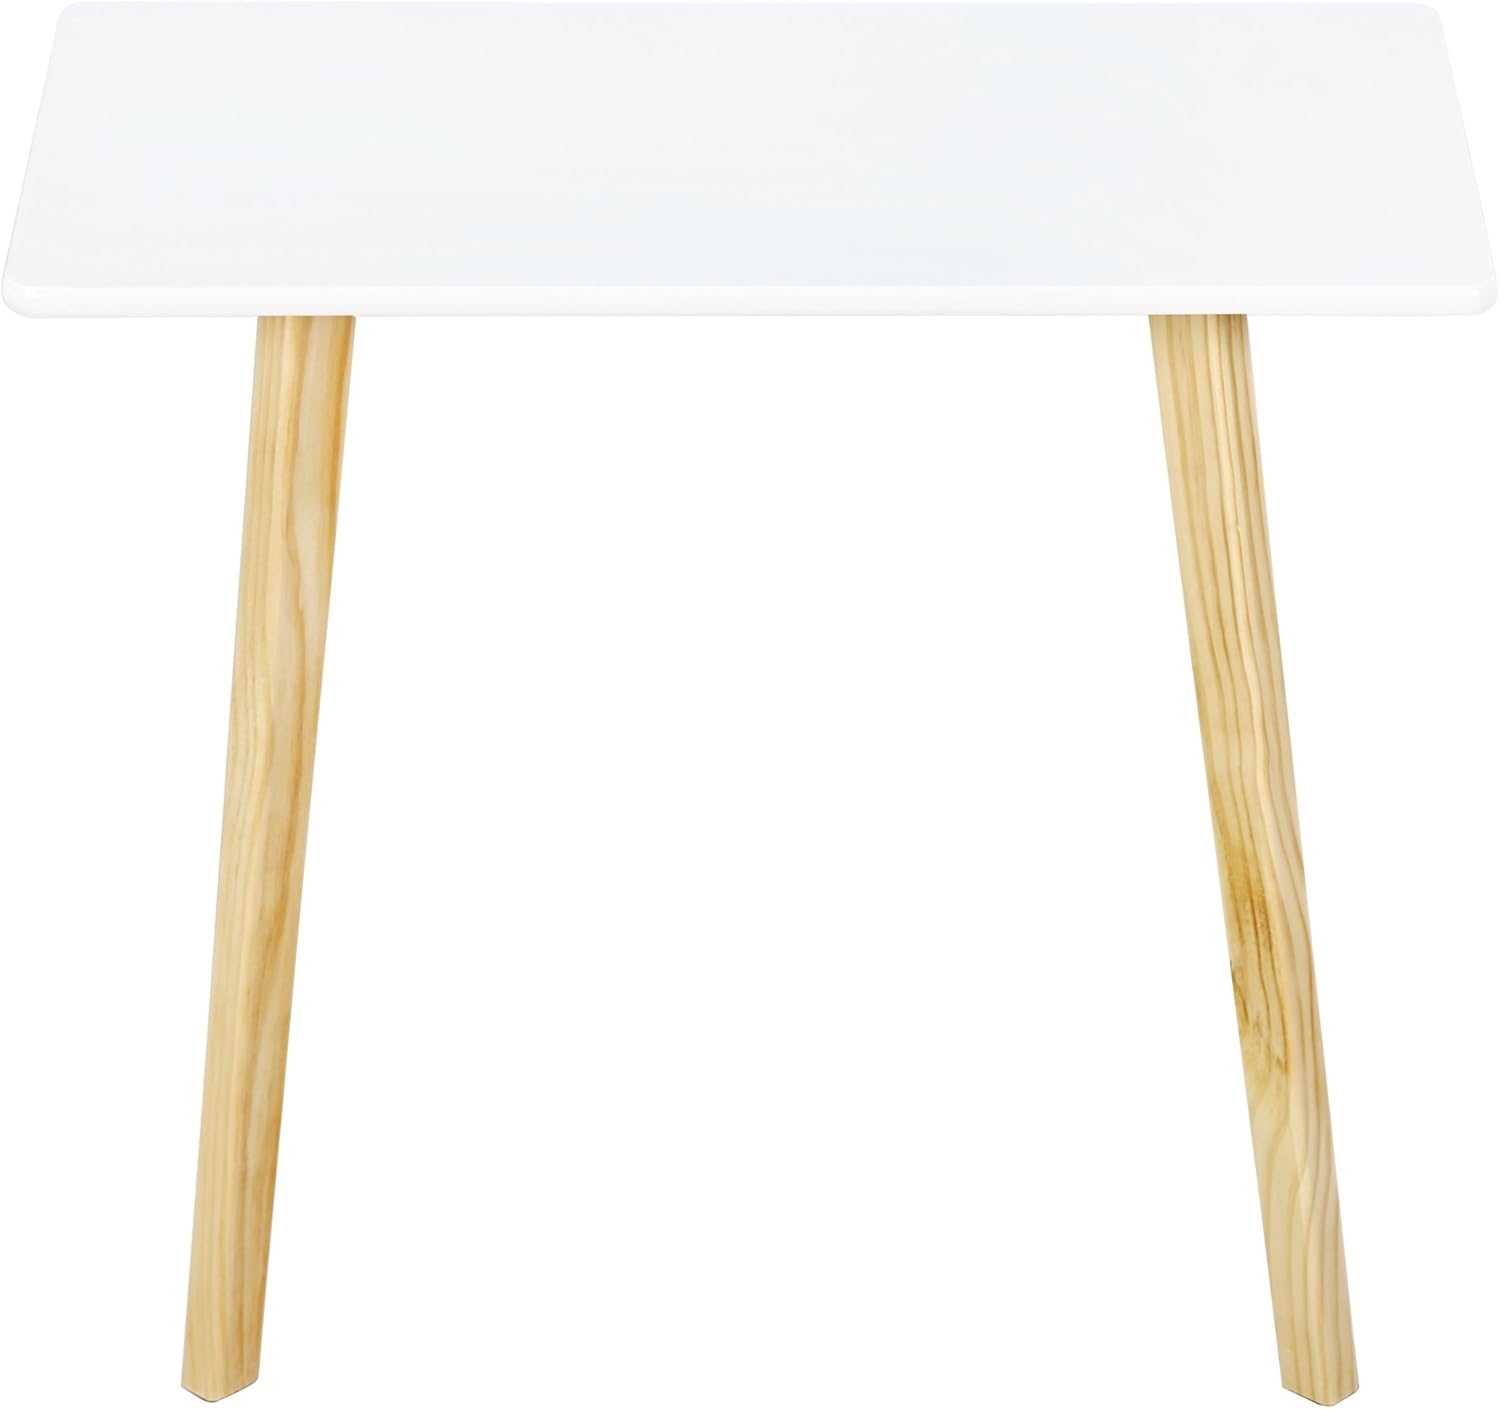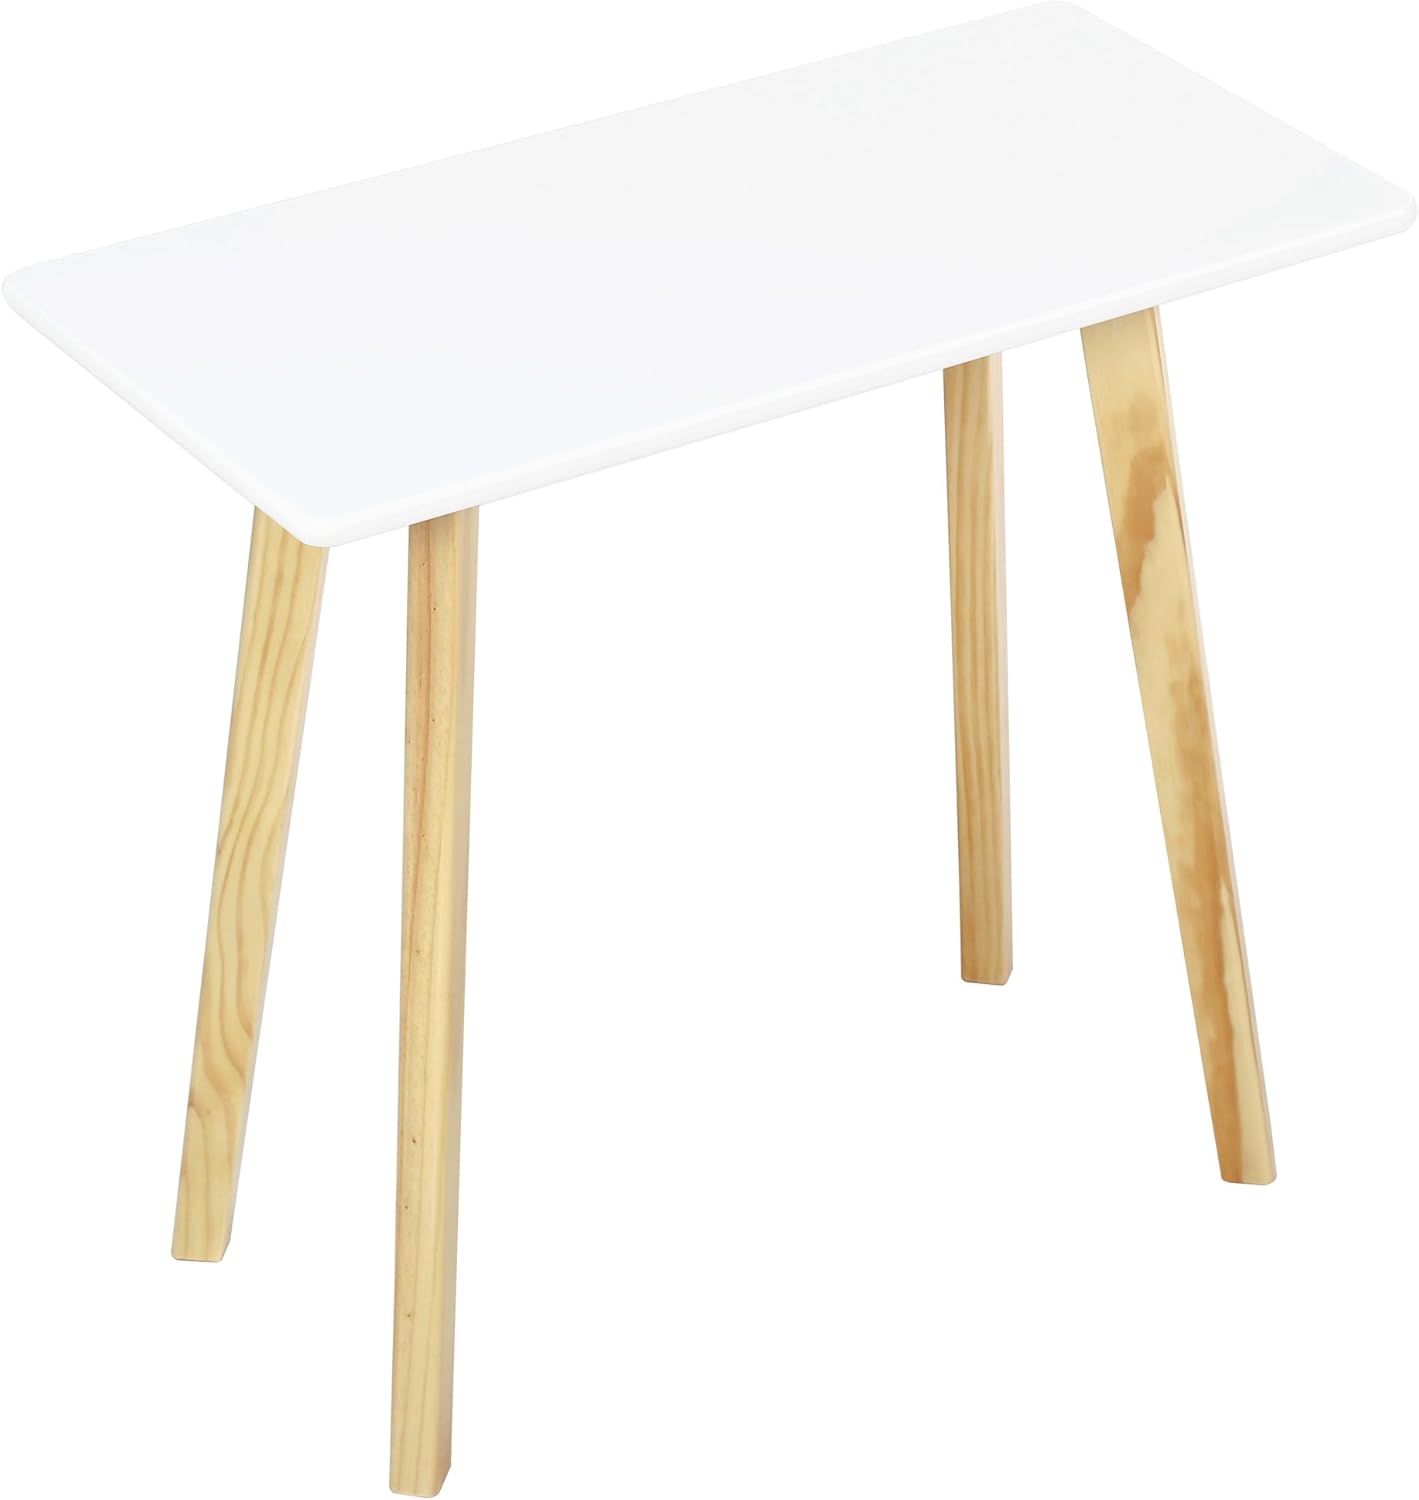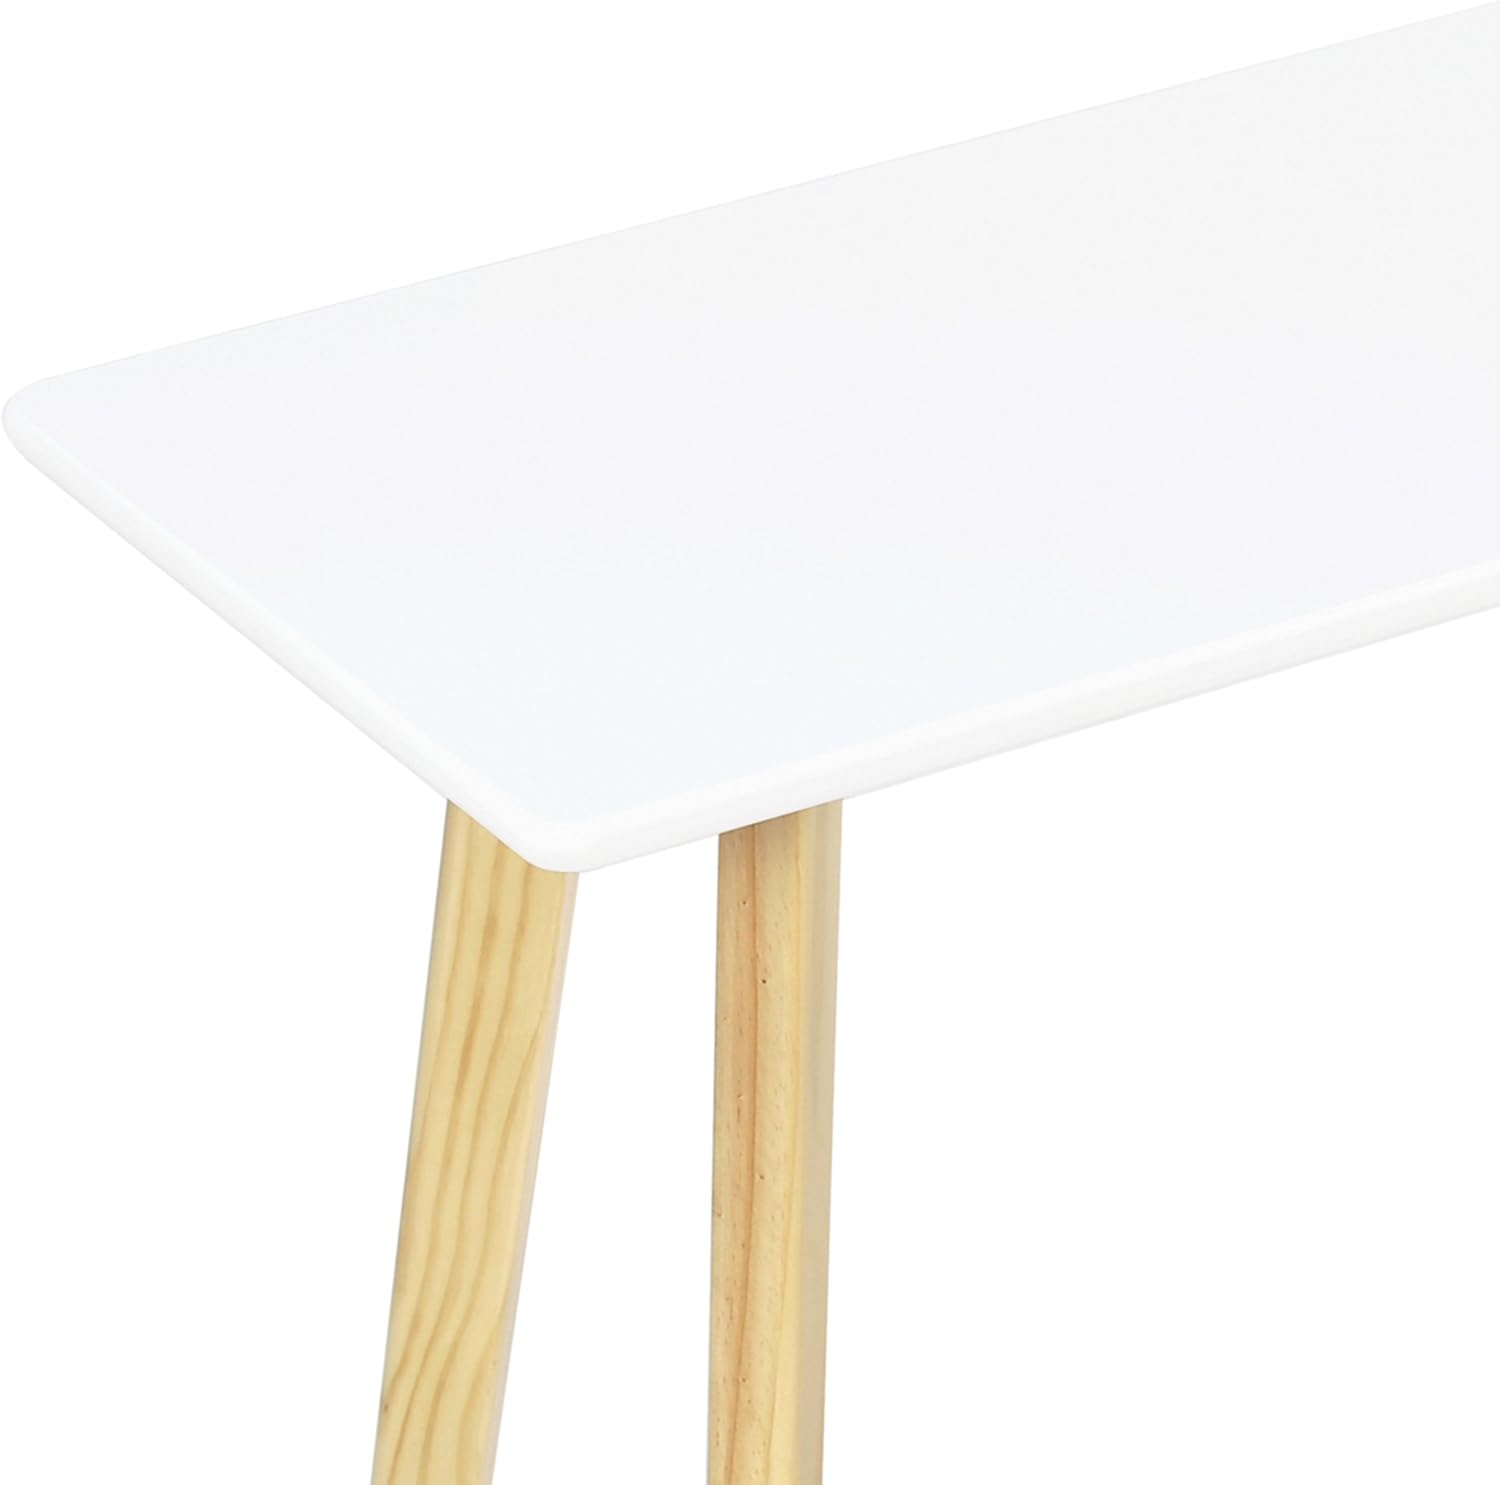
PrimaSleep PR30TB10D Solid Wood Dining, Coffee, Office Table, White
Category: Amazon Home
It can be dining table, coffee table, working table, or writing table. Md board top and solid pine wood legs with simplicity design and durability. Chic design adds elegant sense to your kitchen or home decor.
Features: Thick laminated MDF Board surface with White finish that resists heat, stains. | Delicately shaped and stylized pine wood legs come with modern home décor | Plastic Leg mats for non-slip and Avoid scratching floor.